Audi Q5

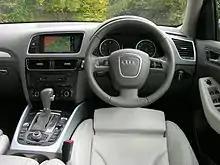
Interior

Harman/Becker Automotive Systems produced Audi's new updated Multi Media Interface (MMI) technology for Q5. The new system includes navigation, communication, and wide-screen entertainment. A three-dimensional orientation view with true-to-scale terrain and photo realistic depictions of key landmarks will also be generated. Included features in this new system are USB storage media (iPod or MP3), satellite radio, and an integral four-band GSM mobile/cell phone (SIM card ready) with Bluetooth connectivity.